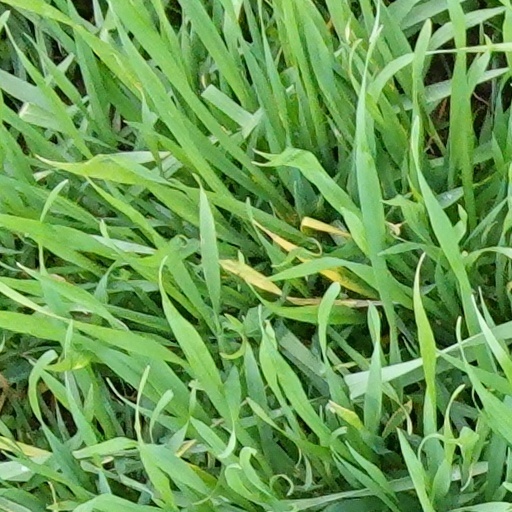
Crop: wheat